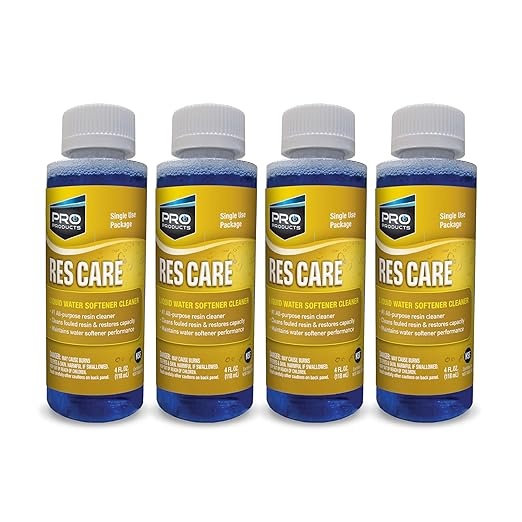
Pro Products Res Care Liquid Water Softener Cleaner, Universal Cleanser for Hardwater Systems, 4 Ounce Bottle, 4-Pack
Brand: Pro Products
About This Water Softener Cleaner: Maintain optimal water softening system performance with this multi-purpose cleanser. It’s formulated to rid contaminants that salt leaves behind, including iron, manganese, silt, metal particles, and harmful compounds. Extends Appliance Life: Hard water mineral buildup clogs resin beds, valve parts, and beads, but this cleanser helps clean and restore. Regular use helps reduce maintenance calls and promotes consistent water quality. Works with any water softener. Easy to Use: Manually add an entire 4 oz bottle of the resin cleanser before each regeneration. For best results, pair with Pro Products Easy Feeder kit (sold separately) to provide your water softener with a low, consistent dose each day. Drinking Water Peace of Mind: Res Care is NSF Certified to meet NSF/ANSI/CAN Standard 60 for drinking water additives. Made in the USA, our water treatment helps provide peace of mind with suitable drinking water for families and pets. Professional-Grade Formula: Created by professionals and backed by a deep commitment to customer support, we help home and business owners simplify maintenance while protecting their water softening investment. Overview Brand : Pro Products Item Form : Liquid Scent : Unscented Material Feature : Eco-Friendly Item Volume : 5 Fluid Ounces
Category: Hardware > Plumbing > Water Dispensing & Filtration > Water Softener Salt